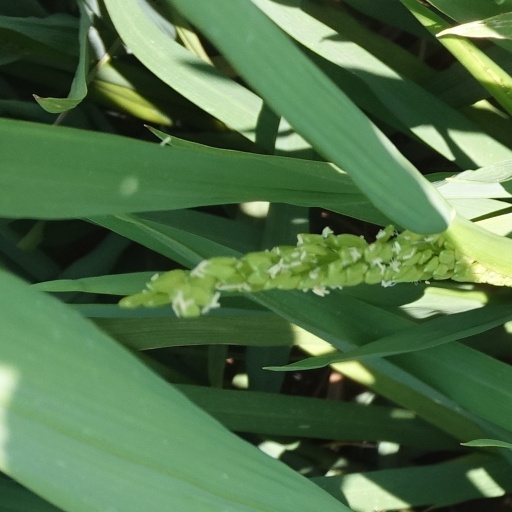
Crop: rice